Colin Mackenzie (Indian Army officer)

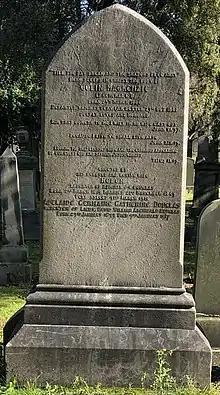
Gravestone of Lt-Gen Colin Mackenzie in the Grange Cemetery, Edinburgh

Mackenzie married first, in May 1832, Adeline, eldest daughter of James Pattle of the Bengal civil service, who died four years afterwards. He married secondly, in 1843, Helen, eldest daughter of Admiral John Erskine Douglas, who survived him, and published several works relating to India, besides the life of her husband. A photogravure portrait of Mackenzie, aged 74, was prefixed to Mrs. Mackenzie's "Storms and Sunshine" (Edinburgh, 1884, 2 vols.).